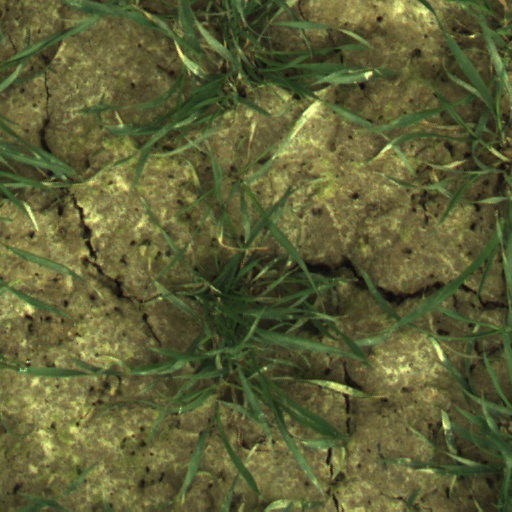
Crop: wheat